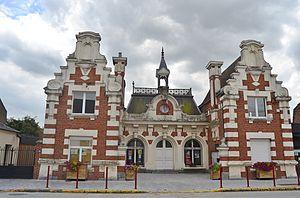
Gavrelle est une commune française située dans le département du Pas-de-Calais en région Hauts-de-France.